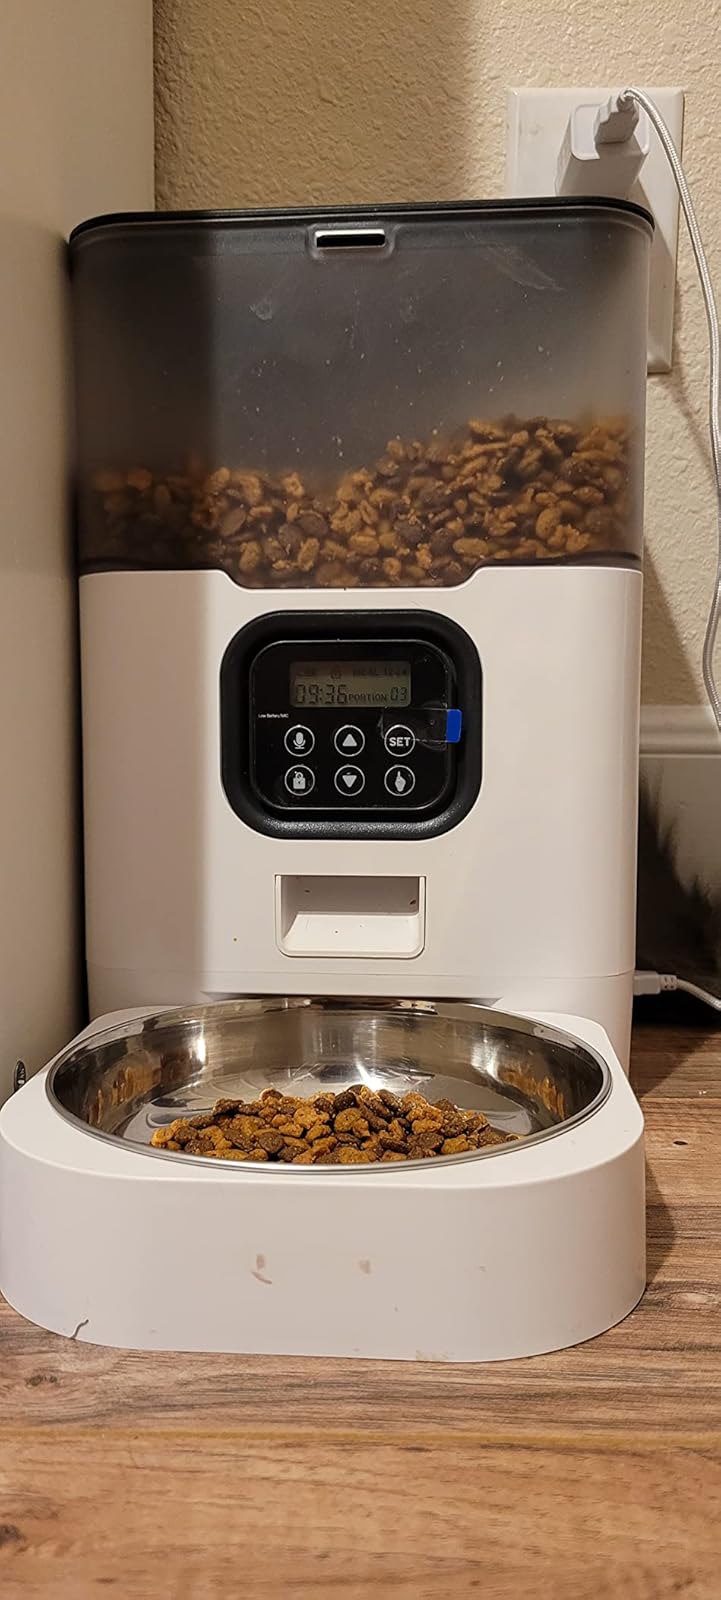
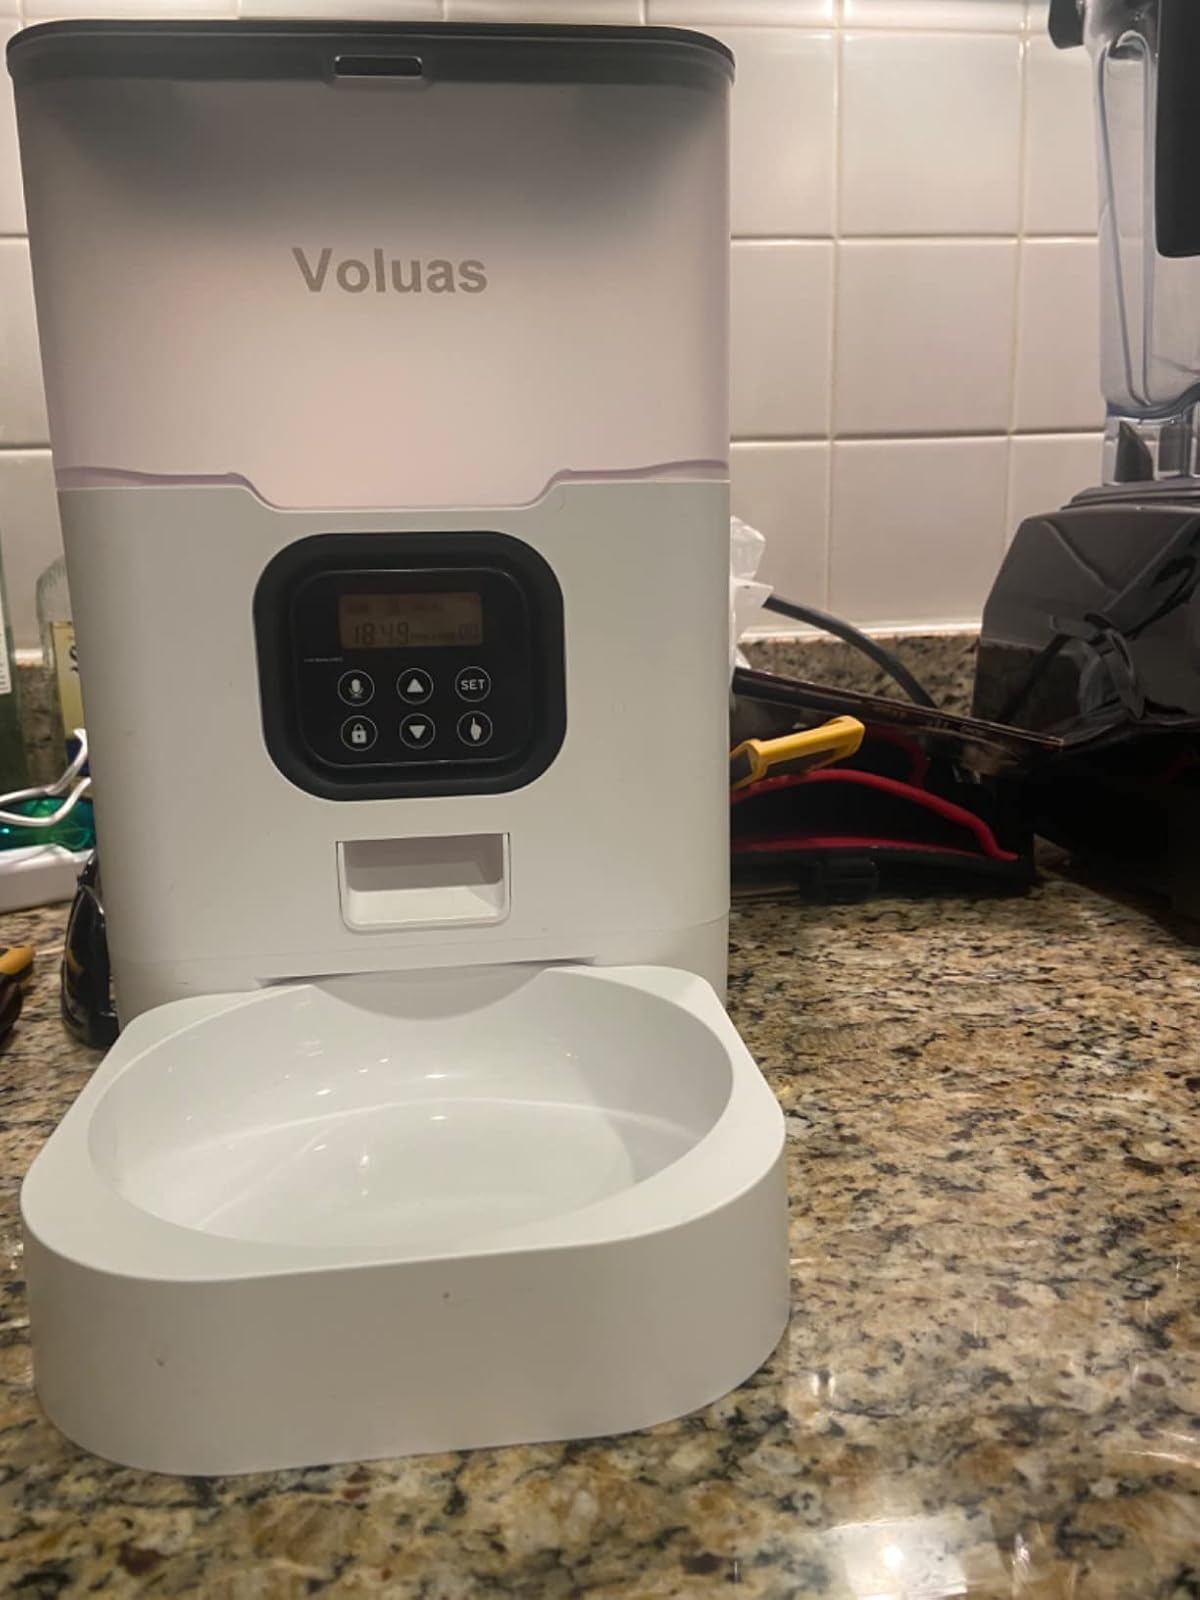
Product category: items_feeder
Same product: yes